Aquilegia paui

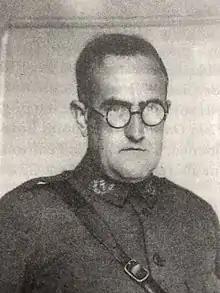
The Spanish botanist Pius Font i Quer named the species in 1917 and first described it in 1920.

"Aquilegia paui" was given its taxonomic name by the Catalan botanist Pius Font i Quer in 1917 in the Catalan-language journal "Anuari" of the Junta de Ciències Naturals de Barcelona. He first described the species in 1920 in the journal "Treballs del Museu de Ciéncies Naturals de Barcelona". Font Quer produced an exsiccata, the "Flora Iberica Selecta", from biological specimens he had collected. However, within this exsiccata, specimens of "A. paui" and "A. vulgaris" collected around "A. paui"s type locality of Ports de Tortosa-Beseit were mistakenly mixed.